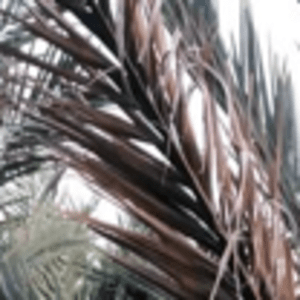
Label: Potassium Deficiency